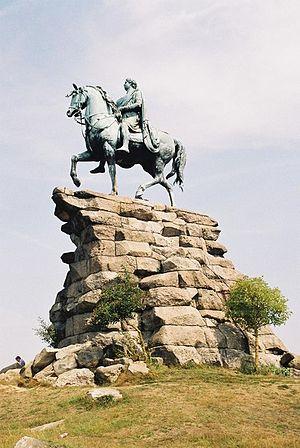
Le Windsor Great Park, c'est-à-dire en français : le « Grand Parc de Windsor » est un énorme parc réservé aux cerfs et un domaine royal de 2 020 hectares, au sud de la ville de Windsor sur la frontière du Berkshire et du Surrey en Angleterre. Le parc fut, pendant des siècles, le terrain de chasse privé du château de Windsor et date originairement du milieu du XIIIᵉ siècle. Aujourd'hui, en grande partie ouvert au public, les espaces verts sont un lieu populaire de loisirs pour les habitants des banlieues de l'ouest londonien.